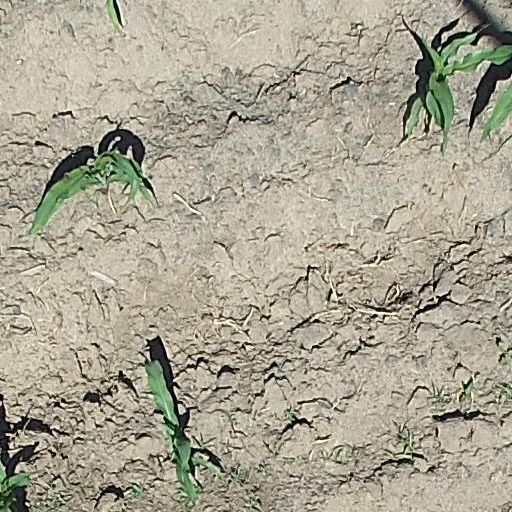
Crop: maize; corn